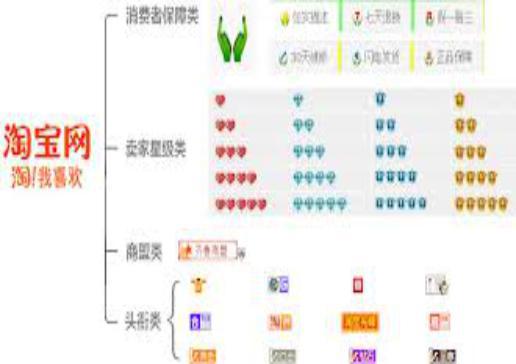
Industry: Others